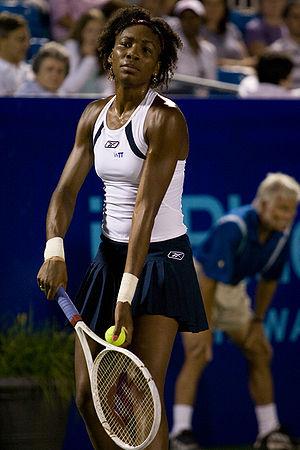
Ce lexique recense des termes et expressions spécifiques au tennis.
Les Jeux olympiques d'été de 2000, jeux de la XXVIIᵉ olympiade de l'ère moderne, se sont déroulés à Sydney du 15 septembre au 1ᵉʳ octobre 2000. Ces derniers jeux du millénaire sont les deuxièmes à se tenir en Australie quarante-quatre ans après Melbourne en 1956.
Venus Ebony Starr Williams, née le 17 juin 1980 à Lynwood, est une joueuse de tennis américaine, professionnelle sur le circuit WTA depuis 1994. Elle est la sœur aînée de Serena Williams.